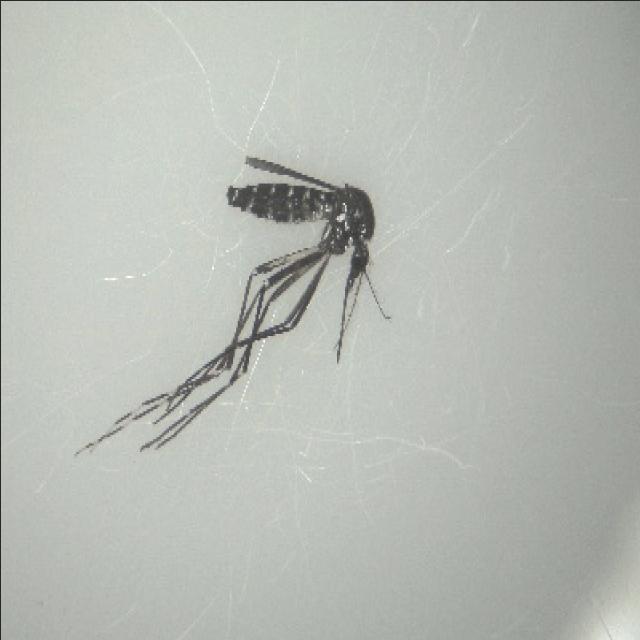
Species: aedes_albopictus